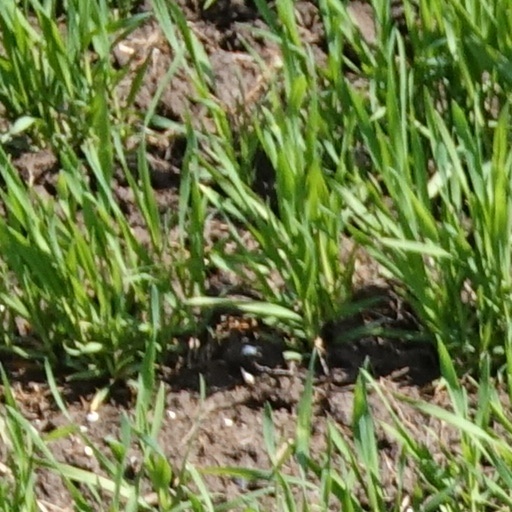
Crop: wheat